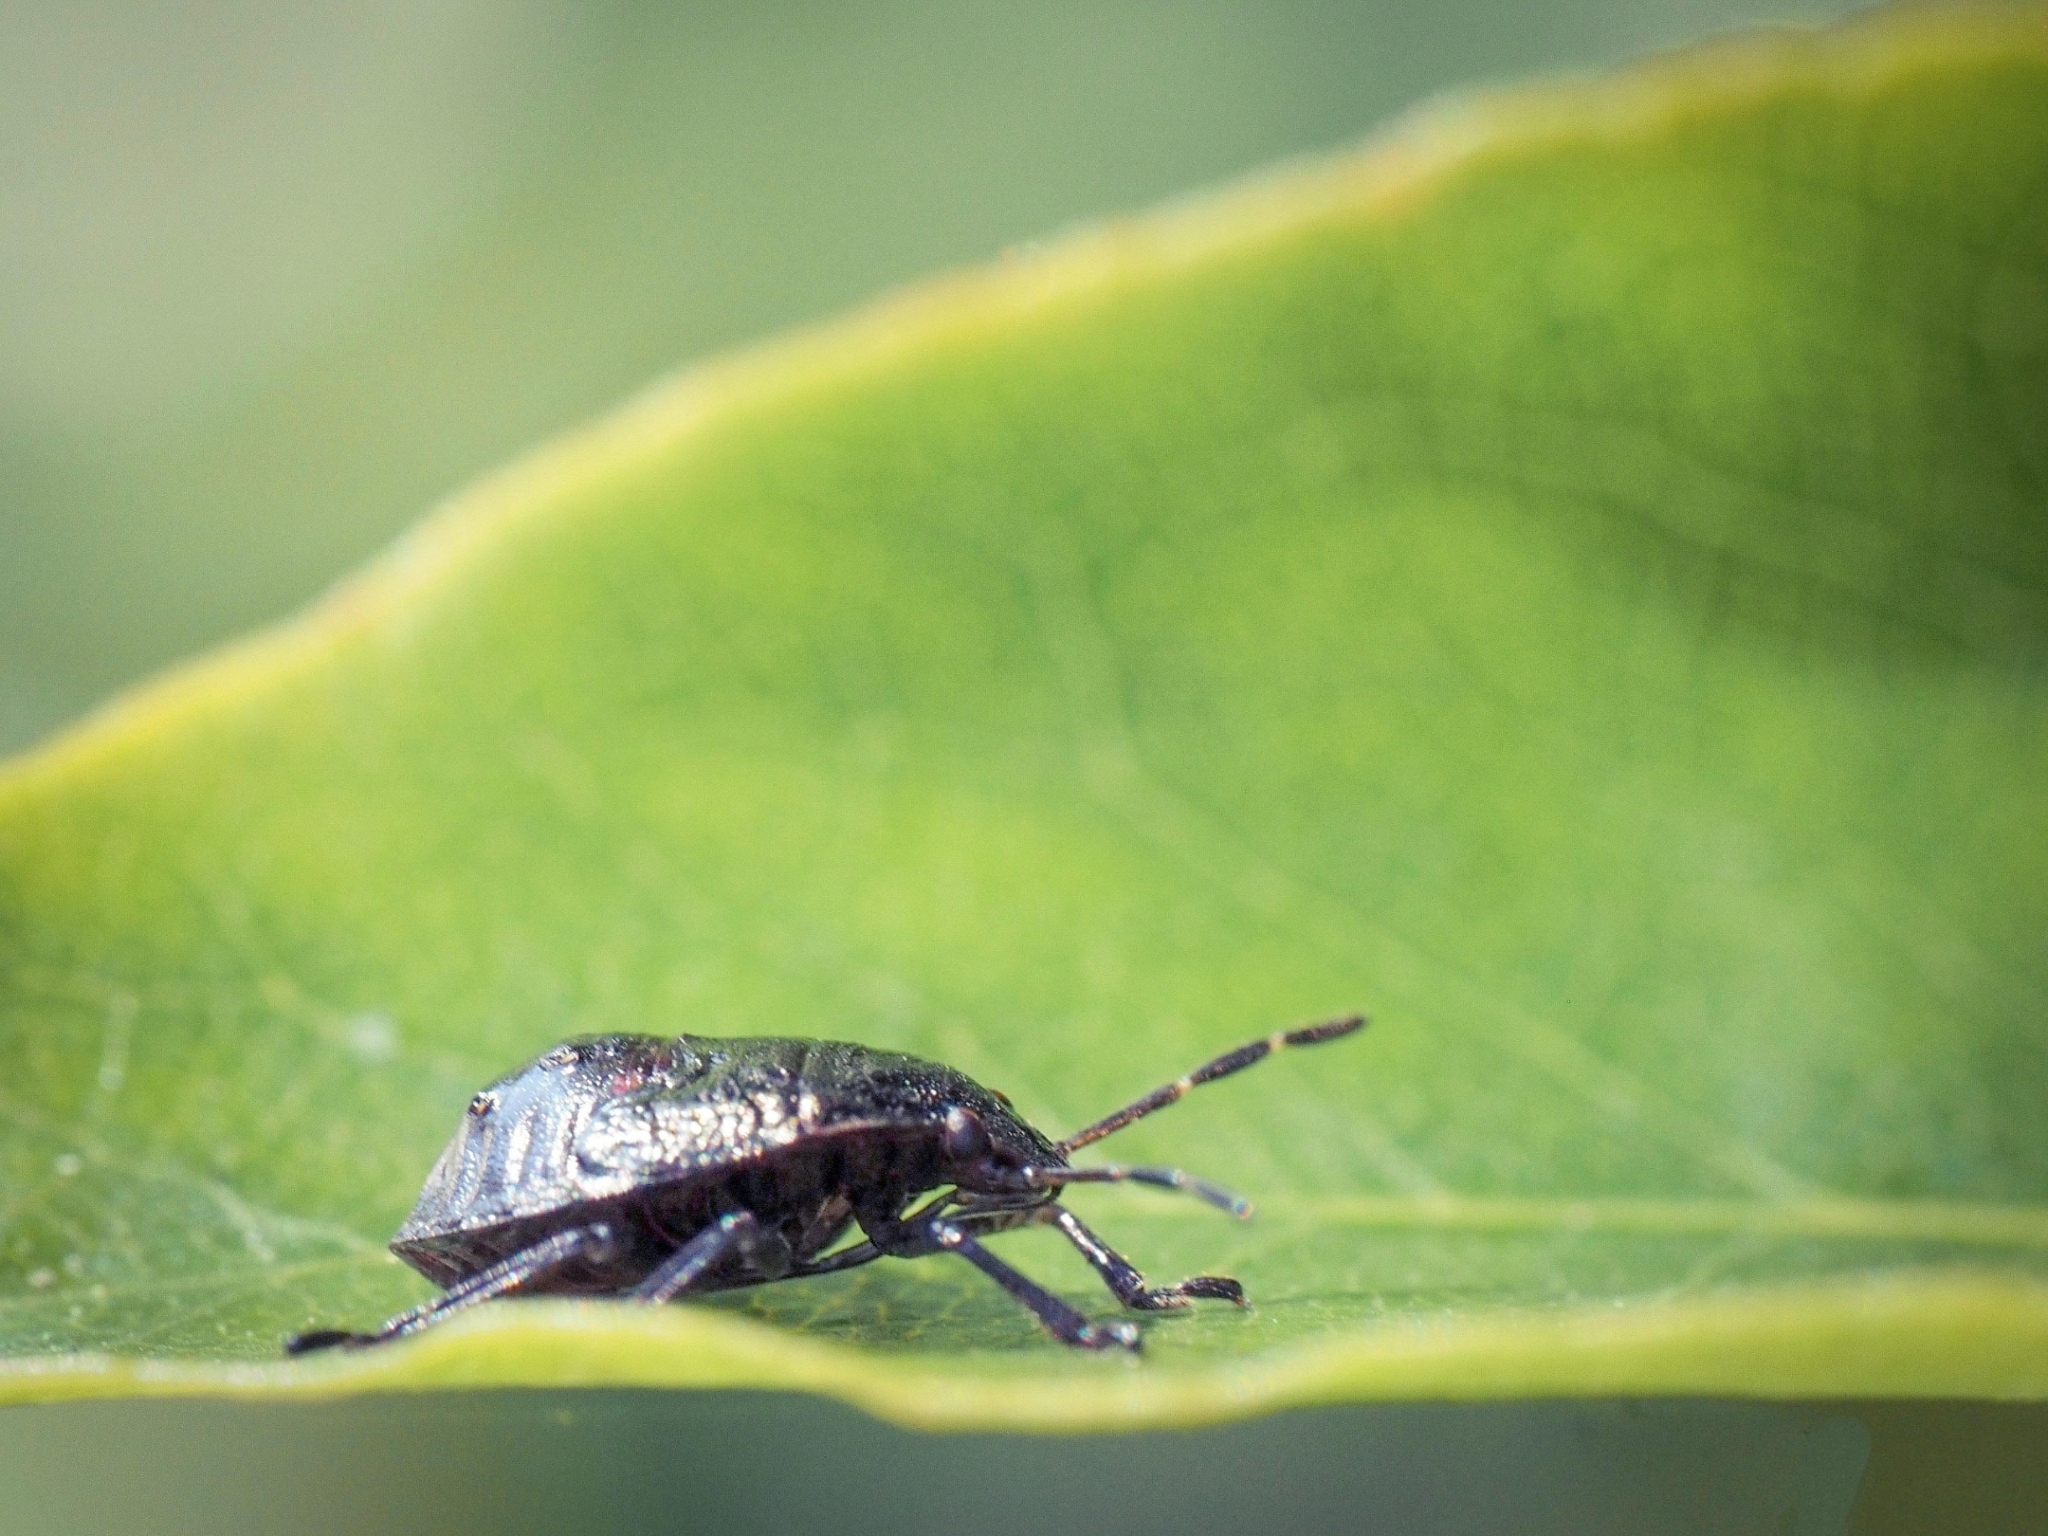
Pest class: stink_bug